Answer in natural language. Considering the relative positions, is Doorway (marked C) above or below black lshaped countertop (marked A)? Choose between the following options: above or below
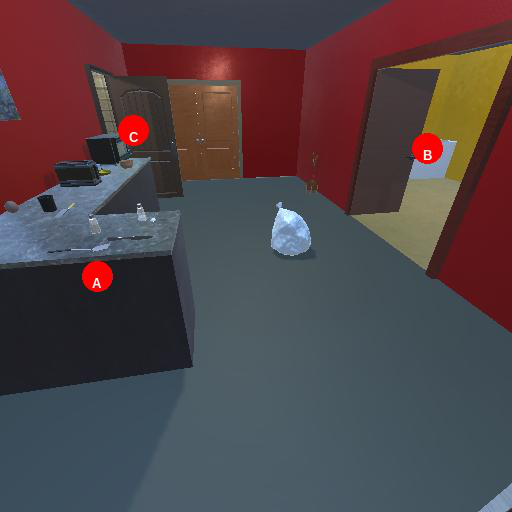
<answer>above</answer>